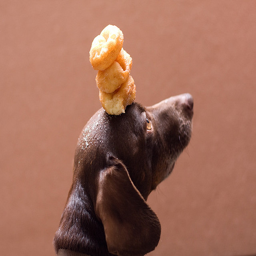
A dog with a stack of doughnuts sitting on its head.
the dog is looking up at the donuts on his head
A brown dog with three stacked donuts on its forehead.
A dog is sitting and has three doughnuts on his head.
A brown dog with donuts on the head